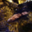
Label: beaver